Nikita Khrushchev

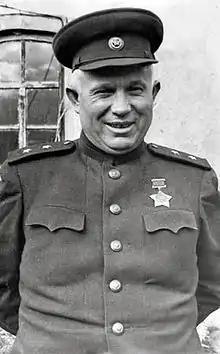
Nikita Khrushchev posing in a Red Army uniform following the Soviets' entry into the conflict.

When Soviet troops, pursuant to the Molotov–Ribbentrop Pact, invaded the eastern portion of Poland on 17 September 1939, Khrushchev accompanied the troops at Stalin's direction. A large number of ethnic Ukrainians lived in the invaded area, much of which today forms the western portion of Ukraine. Many inhabitants initially welcomed the invasion, though they hoped that they would eventually become independent. Khrushchev's role was to ensure that the occupied areas voted for union with the USSR. Through a combination of propaganda, deception as to what was being voted for, and outright fraud, the Soviets ensured that the assemblies elected in the new territories would unanimously petition for union with the USSR. When the new assemblies did so, their petitions were granted by the USSR Supreme Soviet, and Western Ukraine became a part of the Ukrainian Soviet Socialist Republic on 1 November 1939. Clumsy actions by the Soviets, such as staffing Western Ukrainian organizations with Eastern Ukrainians, and giving confiscated land to collective farms ("kolkhozes") rather than to peasants, soon alienated Western Ukrainians, damaging Khrushchev's efforts to achieve unity.